VF-1 Valkyrie

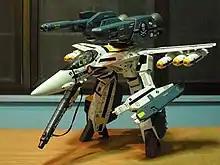
GERWALK mode

In GERWALK (Ground Effective Reinforcement of Winged Armament with Locomotive Knee-joint) mode (called "Guardian Mode" in "Robotech"), the VF-1 looks like the nose and wings of a fighter plane stuck on "chicken walker" legs with two arms. The legs are formed by the aircraft's engines and intakes, bent down and forward. The arms are stored between the engines in fighter mode and fold out to the sides, reaching around from behind the legs. In GERWALK mode, the gun pod is held by the fighter's manipulator "hands" and acts in all respects as a very large automatic rifle. This mode is the intermediate one which was originally intended to simply allow the craft to land in a combat zone with a maximum of defensive ability. However, many pilots soon realized that this mode's considerable maneuverability combined with its speed made it formidable in low level aerial combat as well as when making flanking maneuvers on the ground, and most took advantage of these characteristics for such situations. Valkyrie pilots also have the option to deploy the legs alone, leaving the arms in storage.